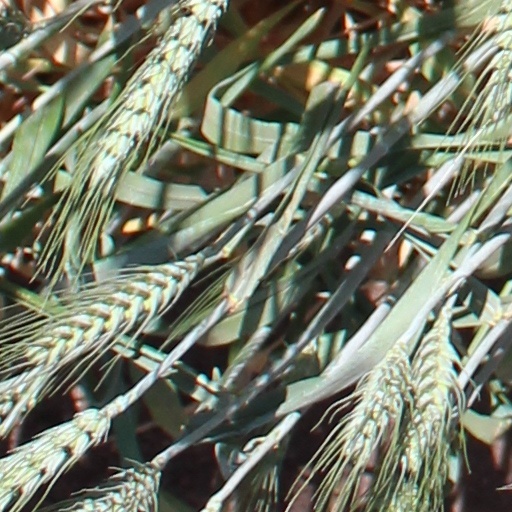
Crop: wheat